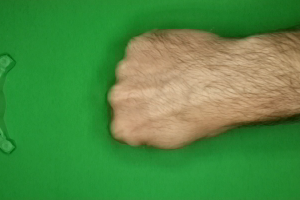
Label: rock